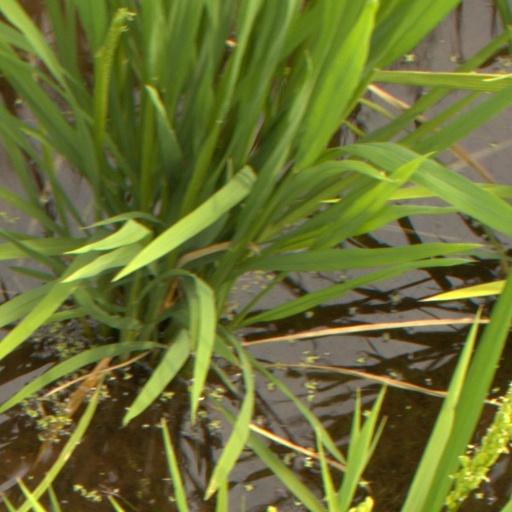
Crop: rice